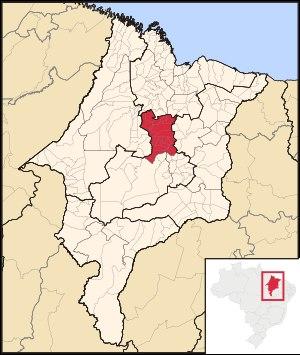
La microrégion du Médio Mearim est l'une des trois microrégions qui subdivisent le centre de l'État du Maranhão au Brésil.